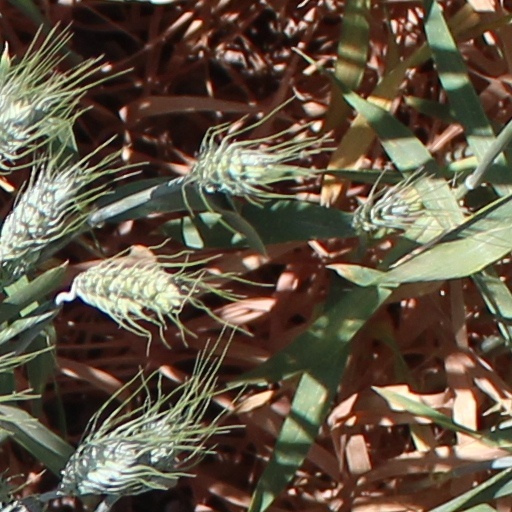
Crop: wheat